Via Rail

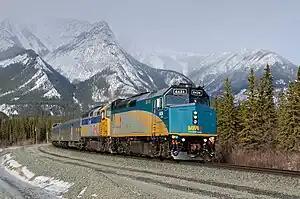
A Via F40PH-2D in Jasper, February 2011. Via's fleet of F40PH-2Ds were refurbished in the late-2000s to meet emission standards.

In 1981, Prime Minister Pierre Trudeau's government endorsed Minister of Transport Jean-Luc Pépin's plan which slashed Via's budget, leading to a 40 percent reduction in the company's operations. Frequently sold-out trains such as the "Super Continental" and the popular "Atlantic" were discontinued. The retrenchment of the former reduced Via to operating only one transcontinental train, "The Canadian".